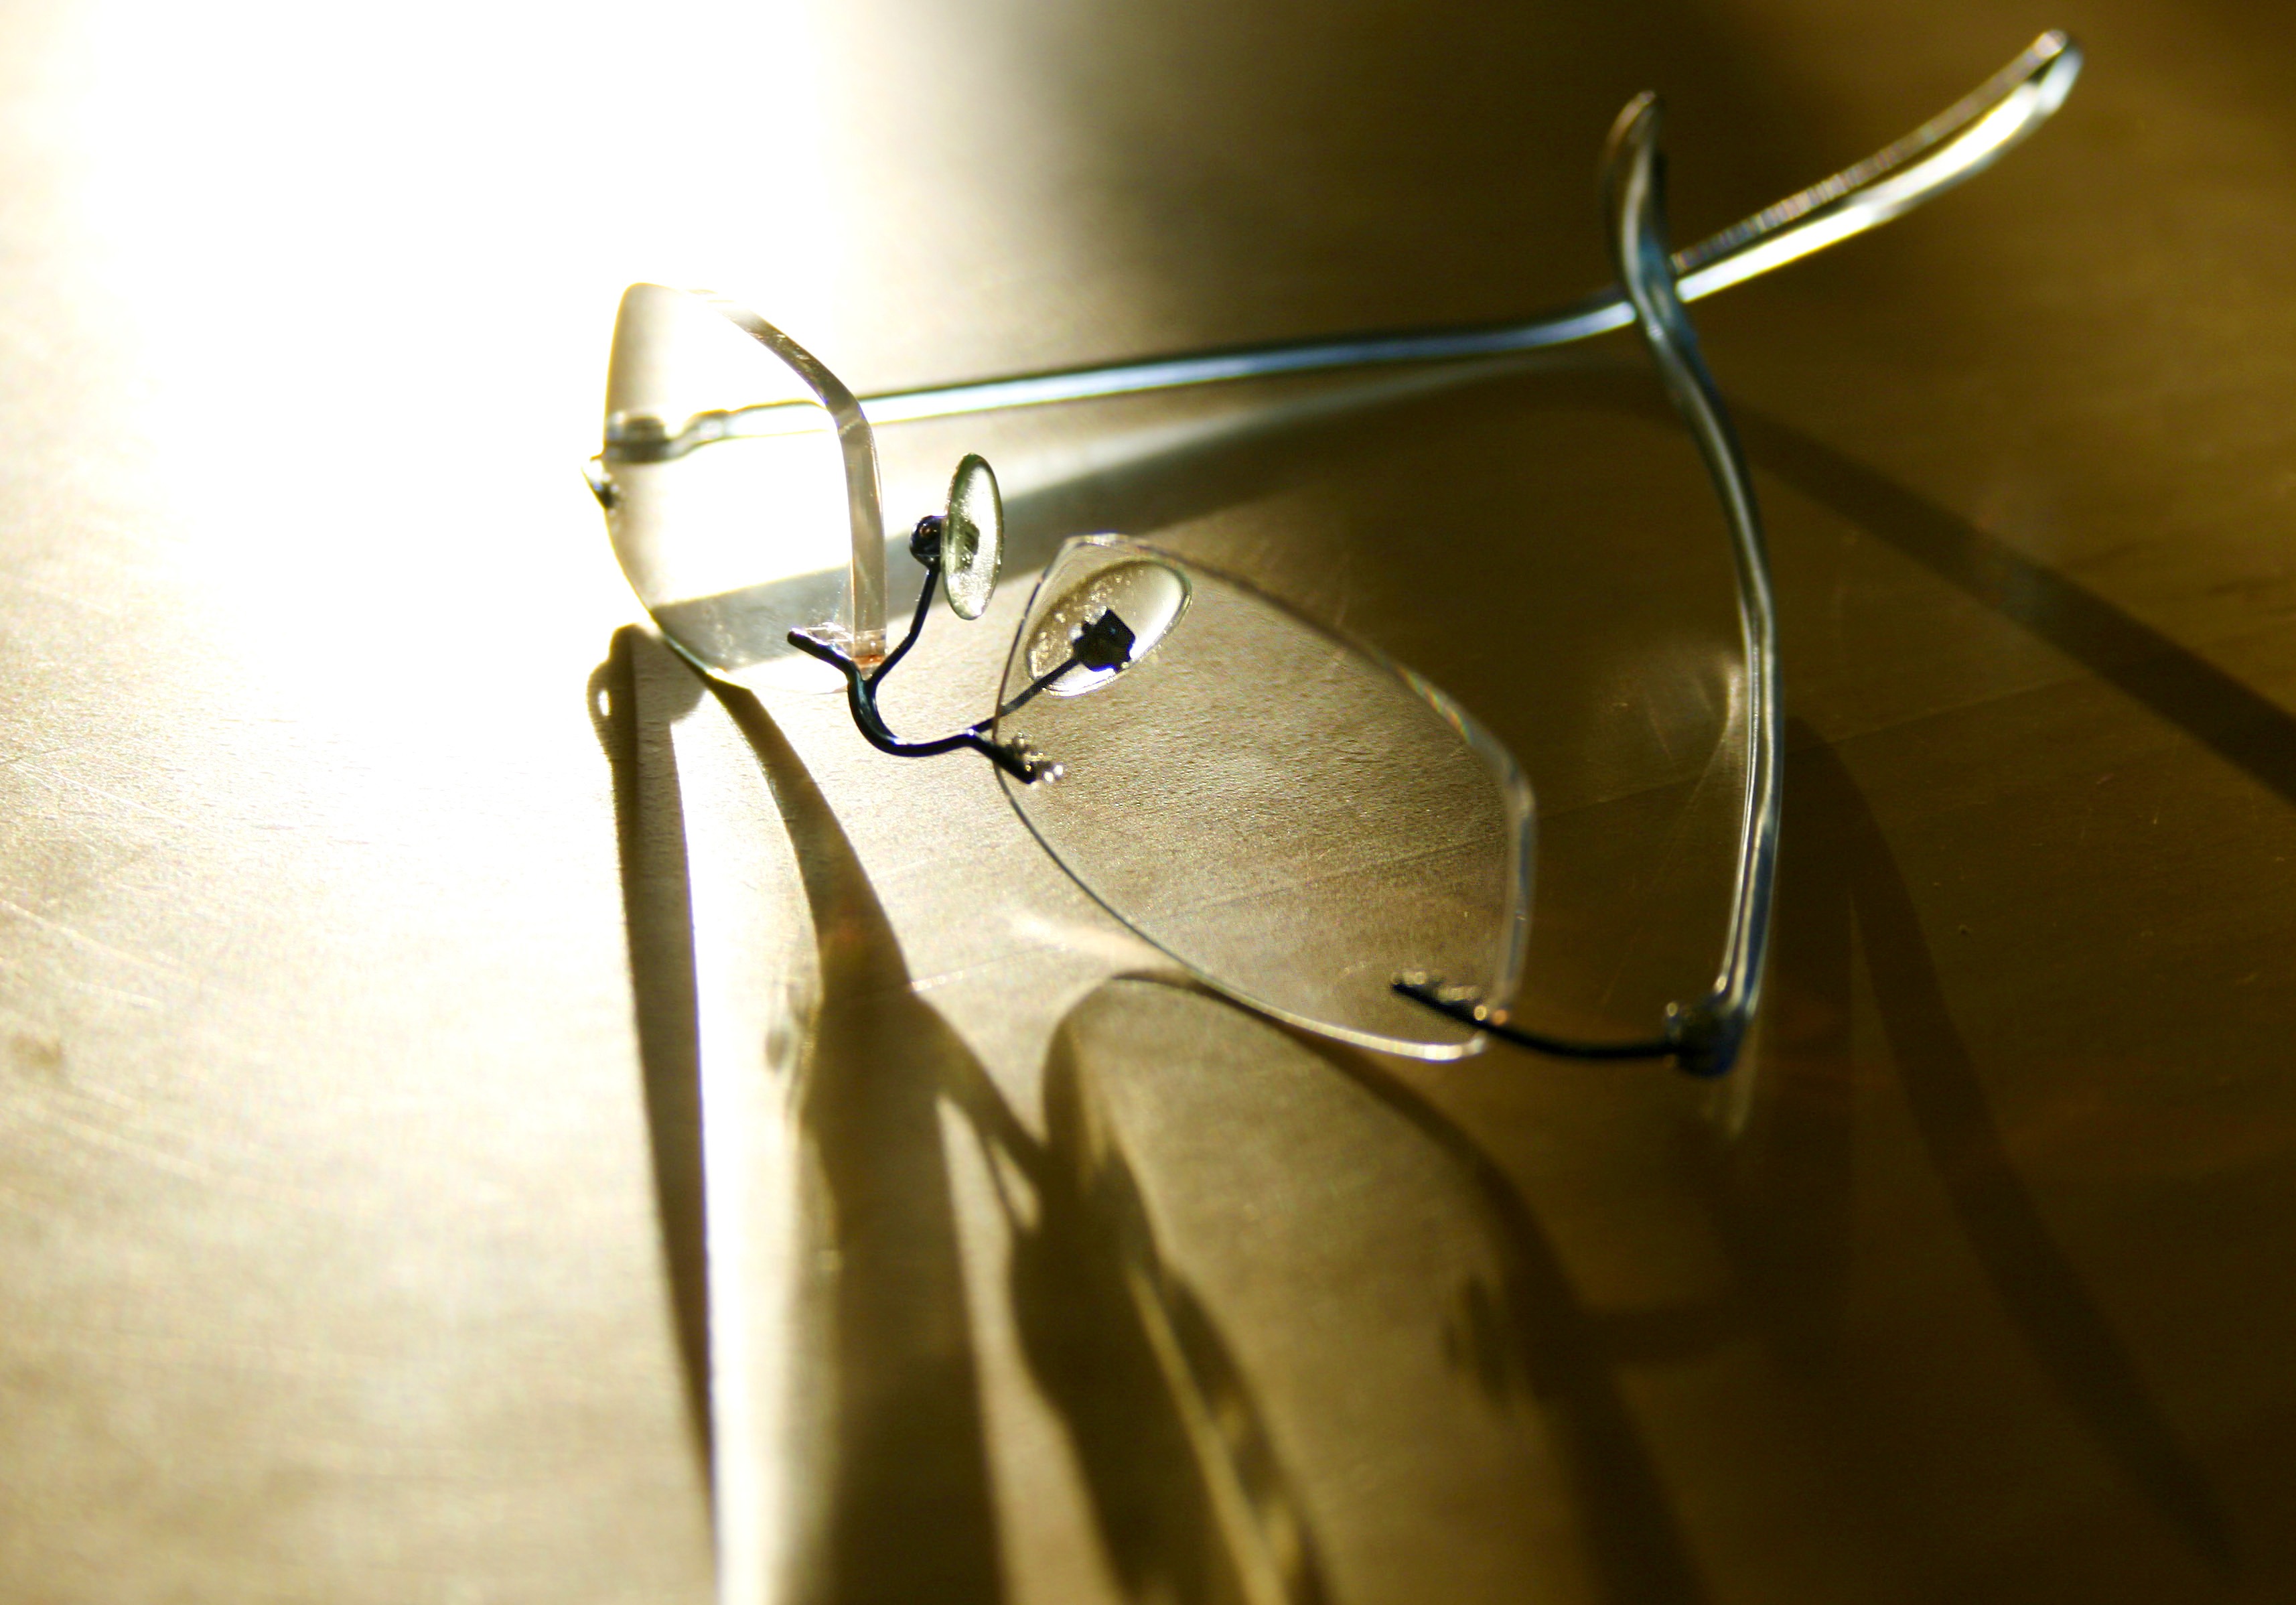
table, wood, glass, lens, lighting, material, close up, sunglasses, glasses, eyeglasses, eyewear, lenses, macro photography, fashion accessory, vision care